Legitimation crisis

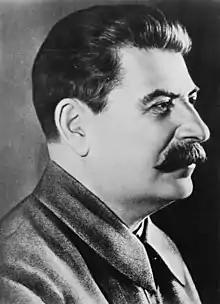
Joseph Stalin's brand of communism successfully took hold due to a combination of terror and charisma.

In other African countries, state collapse was not a strictly postcolonial issue, as most states had some success transferring between regimes. Problems arose, however, when second-generation (and later) regimes began overthrowing original nationalist ones. Chad, Uganda, and Ghana are all instances of this happening – in each, a successfully established, but dysfunctional independent regime was replaced by a military regime that managed to concentrate power, but failed to effectively wield it. Legitimation crises and state collapse soon followed.